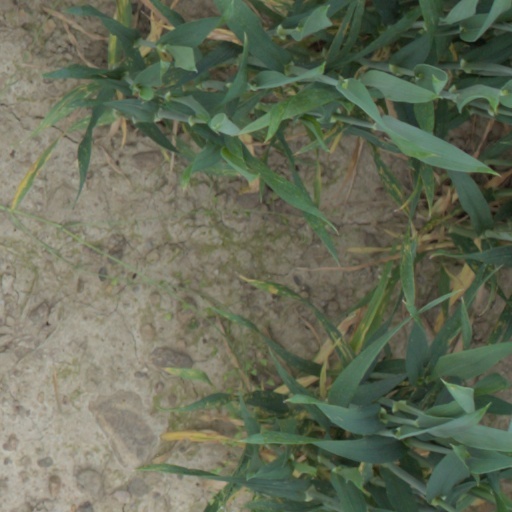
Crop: wheat